The God Committee

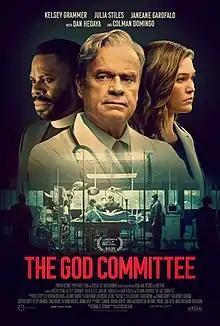
Theatrical release poster

The God Committee is a 2021 American drama film, adapted and directed by Austin Stark, based on the play of the same name by Mark St. Germain. It stars Kelsey Grammer, Julia Stiles, Janeane Garofalo, Dan Hedaya, and Colman Domingo. The film focuses on organ transplant systems and the impact they have on the people involved.